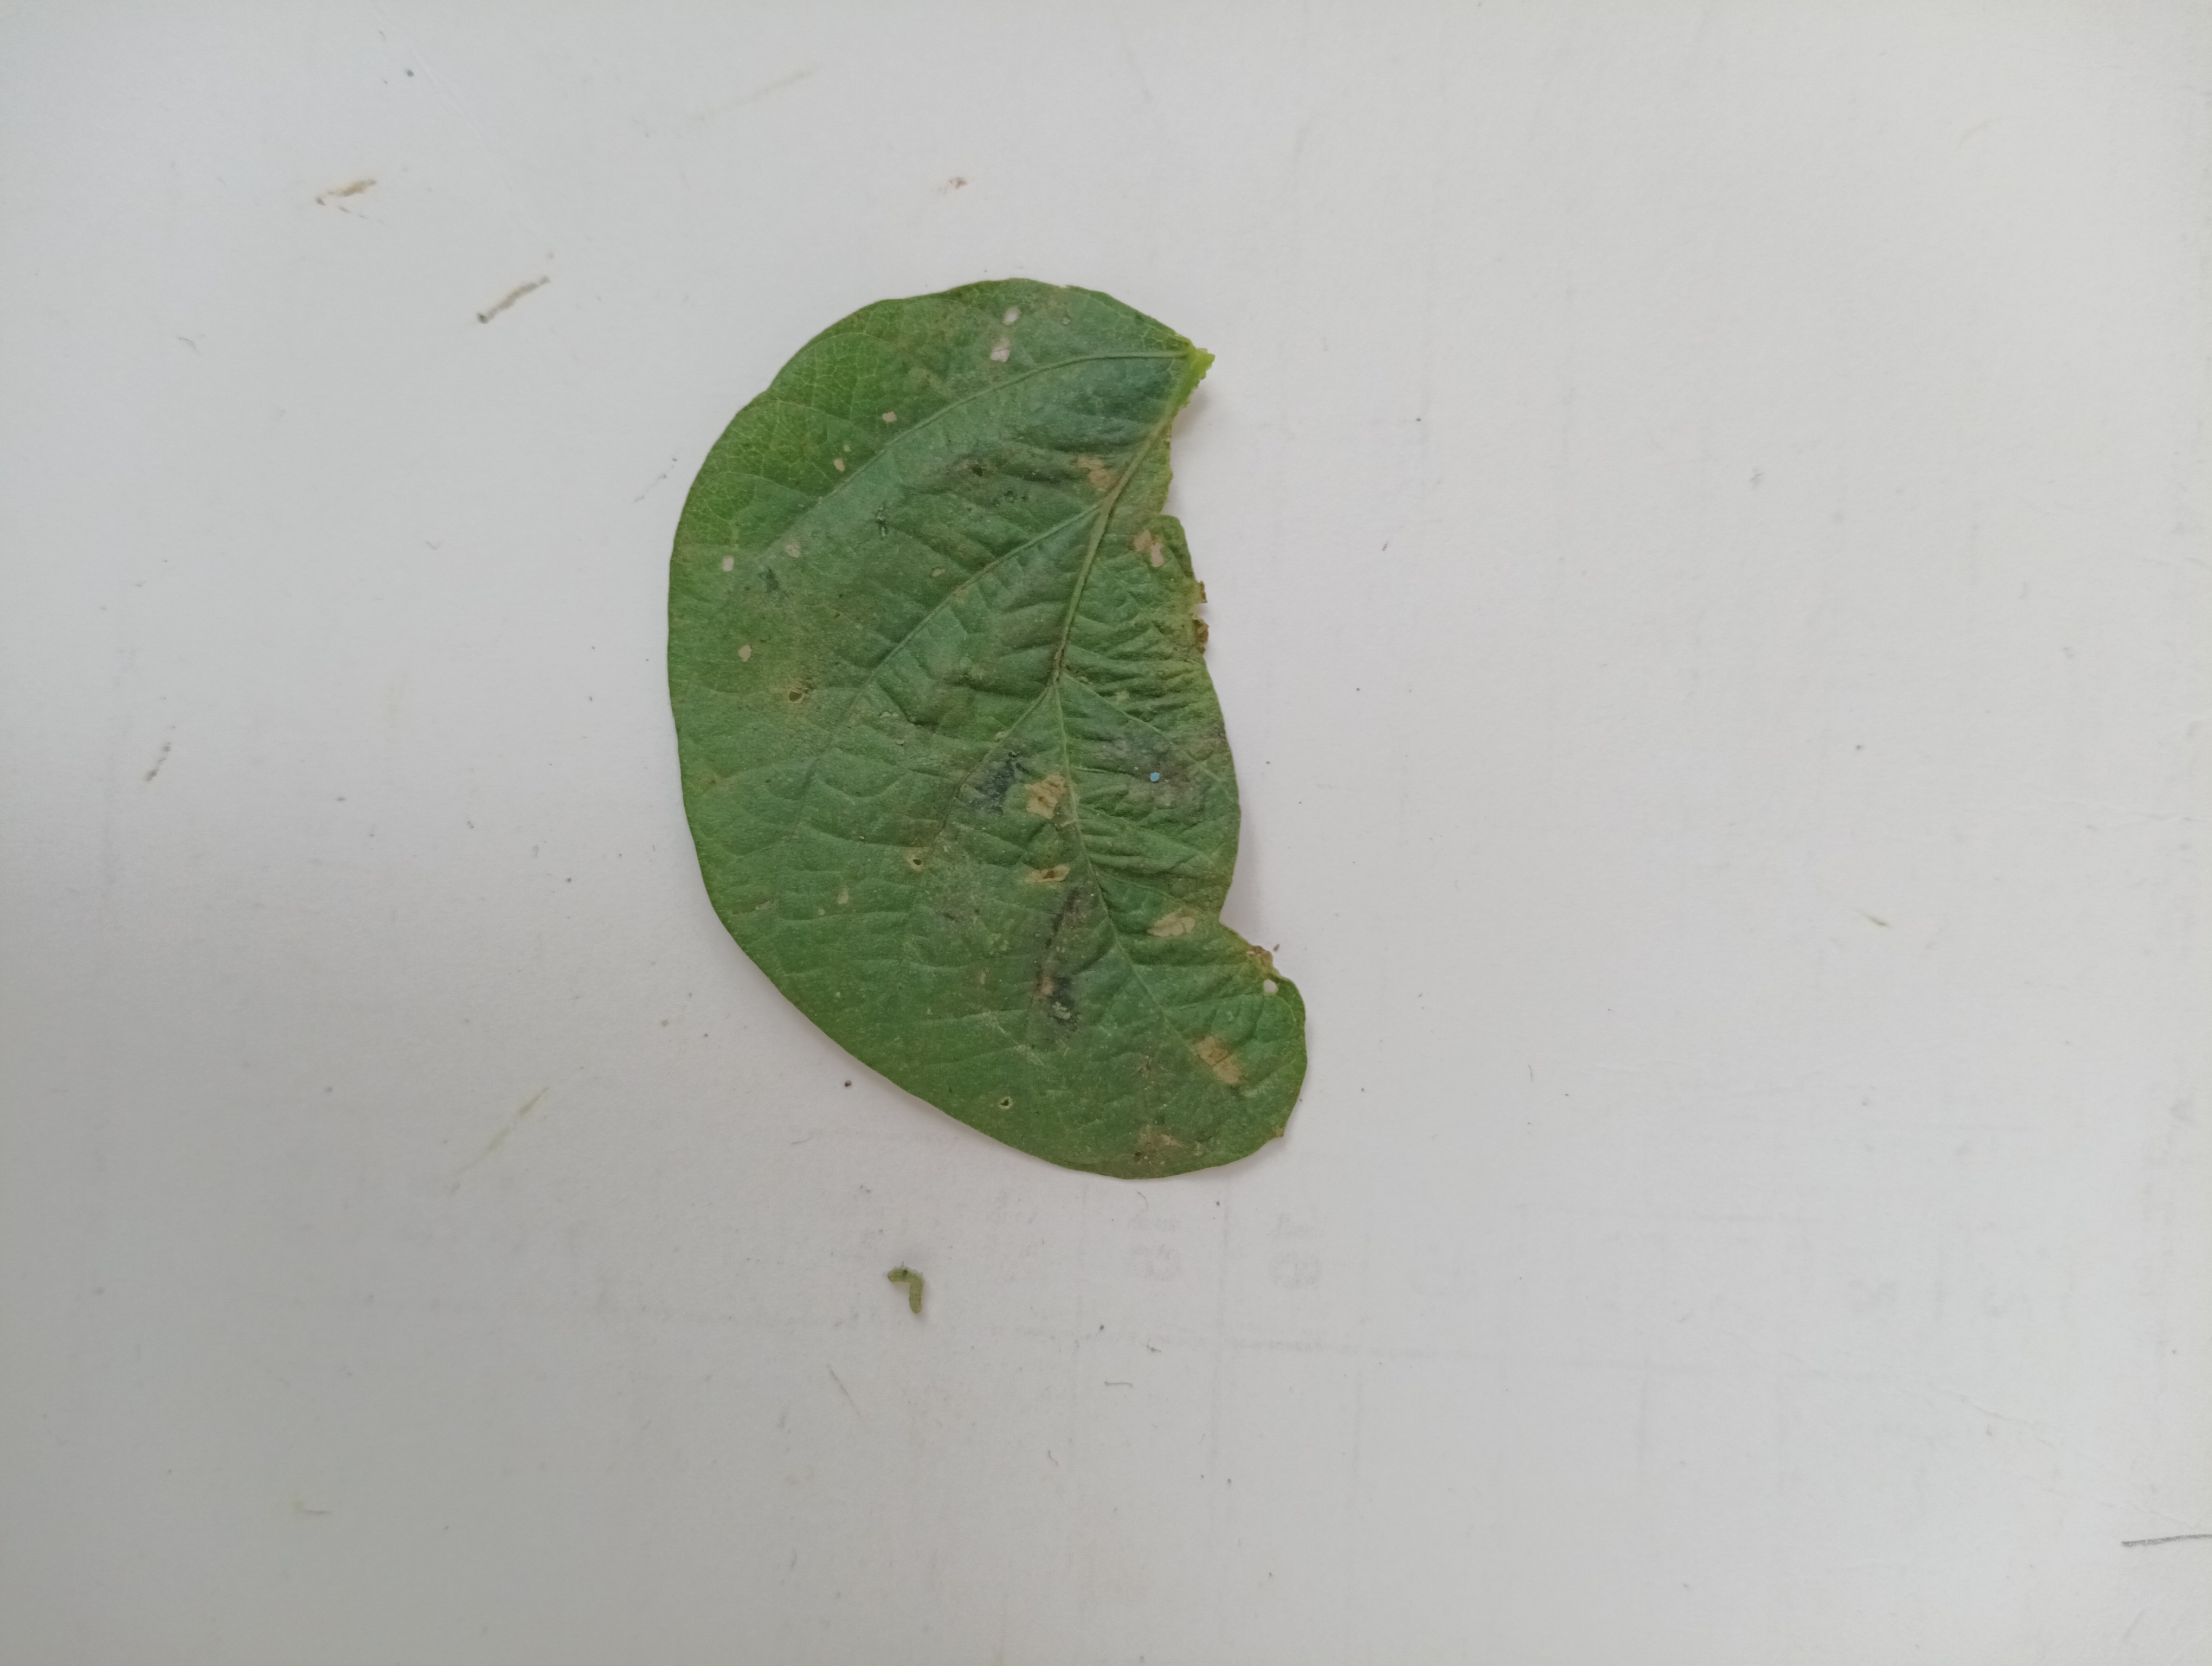
Label: Bacterial leaf Blight